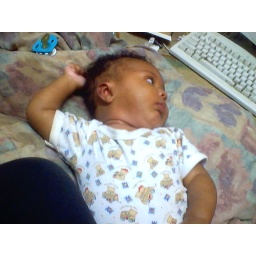
he's interested in the computer screen